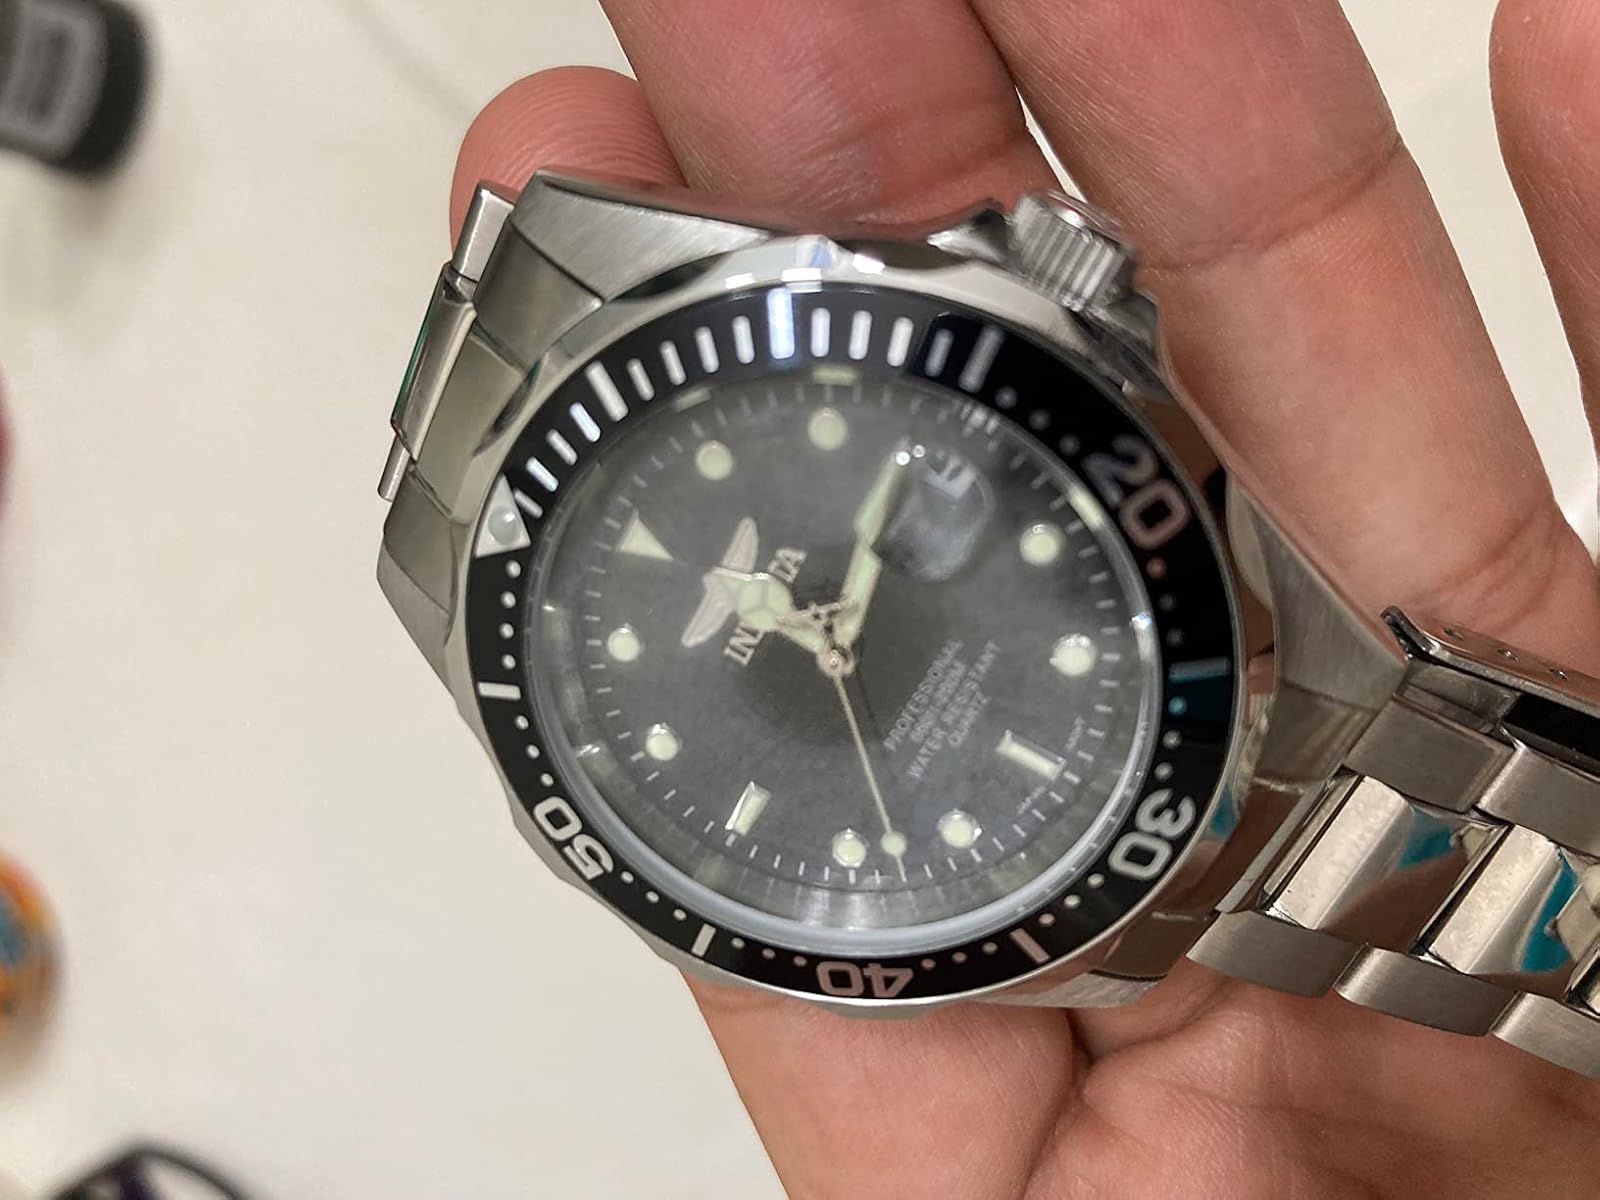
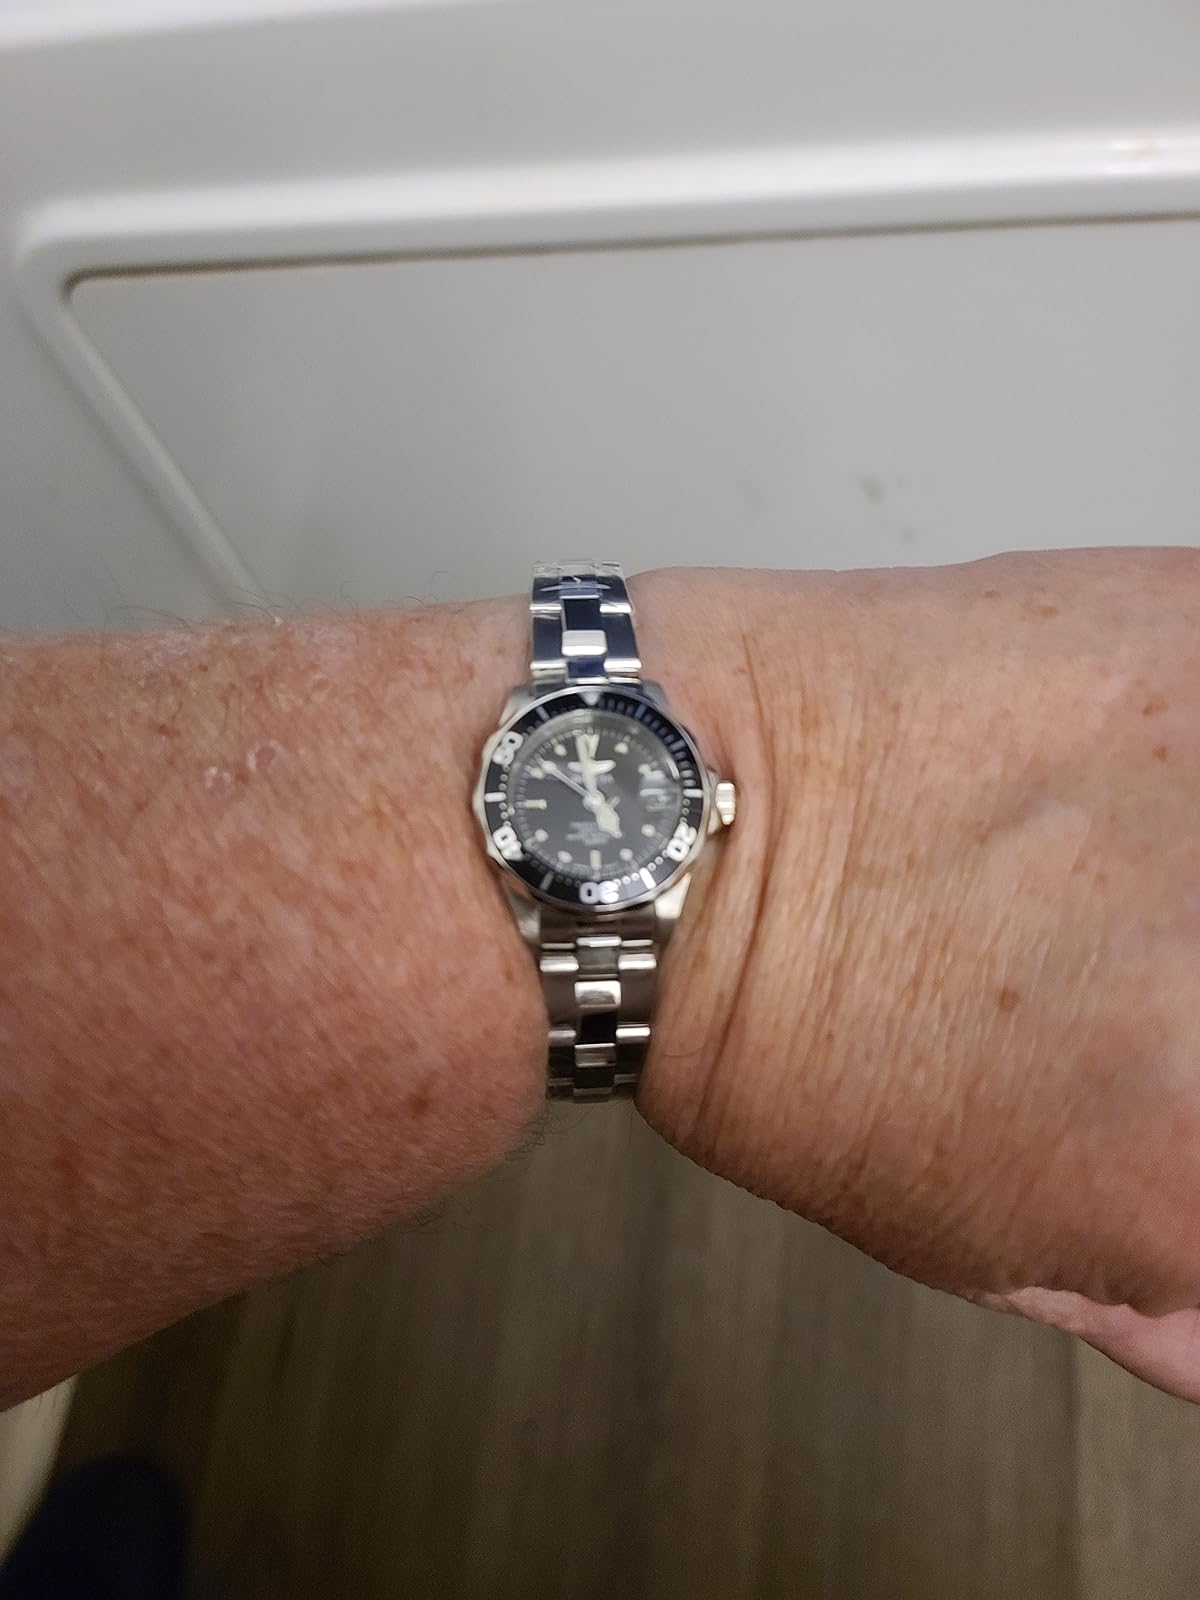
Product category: accessories_watch
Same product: yes